Einstein family

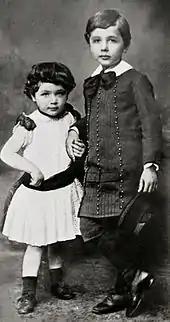
Maja and Albert,

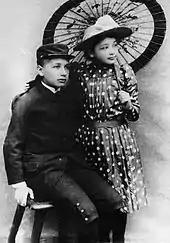
Maja and Albert,

She attended elementary school in Munich from 1887 to 1894. She then moved with her parents to Milan, where she attended the German International School; Albert had stayed behind with relatives in Munich to complete his schooling. From 1899 to 1902, she attended a workshop for teachers in Aarau. After she passed her final exams, she studied Romance languages and literature in Berlin, Bern and Paris. In 1909, she graduated from the University of Bern; her dissertation was entitled "Contribution to the Tradition of the Chevalier au Cygne and the Enfances Godefroi".